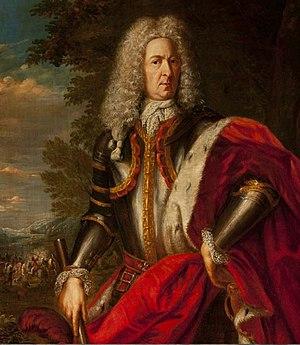
La maison d'Ursel [dyʁs] est une famille contemporaine de la noblesse belge, issue d'une famille bourgeoise de Thuringe. Originaires de Smalkalde, ceux-ci s'établirent à Hasselt et Maastricht dès le XVᵉ siècle, et à Anvers au début du XVIᵉ.